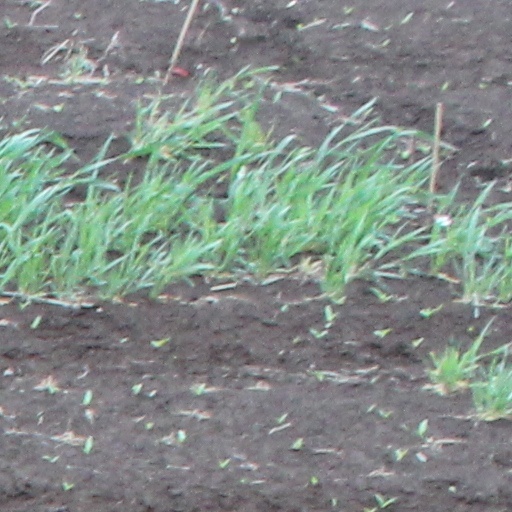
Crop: wheat